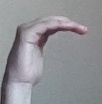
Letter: haa